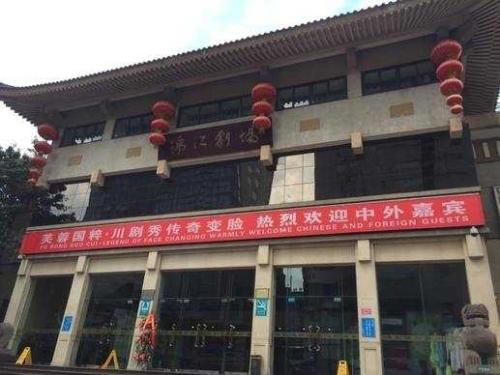
地标名称：成都川剧艺术博物馆
所在城市：成都市·锦江区